Khaidi No. 786

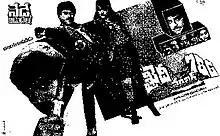
Theatrical release poster

Khaidi No. 786 is a 1988 Indian Telugu-language film directed by Vijaya Bapineedu. It stars Chiranjeevi, Bhanupriya, Suthivelu, Kota Srinivasa Rao, Mohan Babu, Nutan Prasad and Kaikala Satyanarayana. It is the second film in Chiranjeevi's successful "Khaidi" trilogy. The film is a remake of the 1986 Tamil film "Amman Kovil Kizhakale", and was released on 10 June 1988.